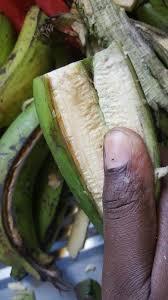
Mkono wa mtu mweusi unaonekana ukigomboa ndizi. Chini yake maganda ya ndizi yenye rangi ya kijani kibichi yanaonekana.